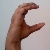
The image shows a hand gesture representing the letter 'C' in Indian Sign Language.